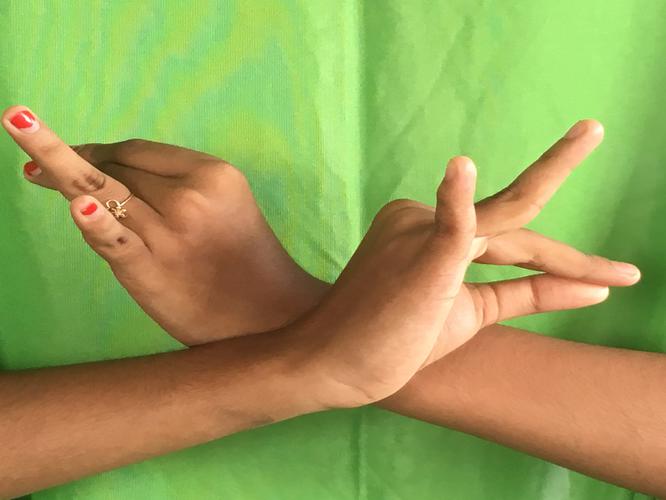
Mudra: Katakavardhana
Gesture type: double_hand